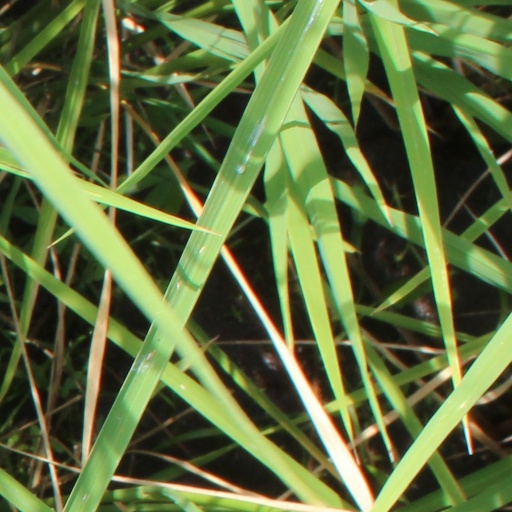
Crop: rice